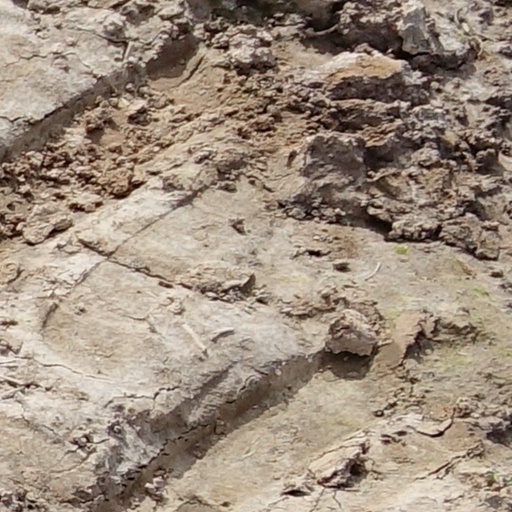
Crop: wheat